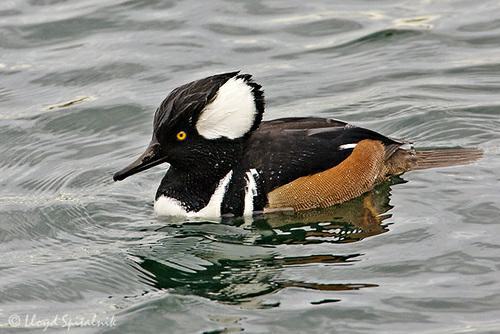
A photo of a hooded merganser